The Salvation Army

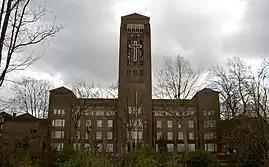

The Salvation Army, an international movement, is an evangelical part of the universal Christian church. Its message is based on the Bible. Its ministry is motivated by the love of God. Its mission is to preach the gospel of Jesus Christ and to meet human needs in His name without discrimination.